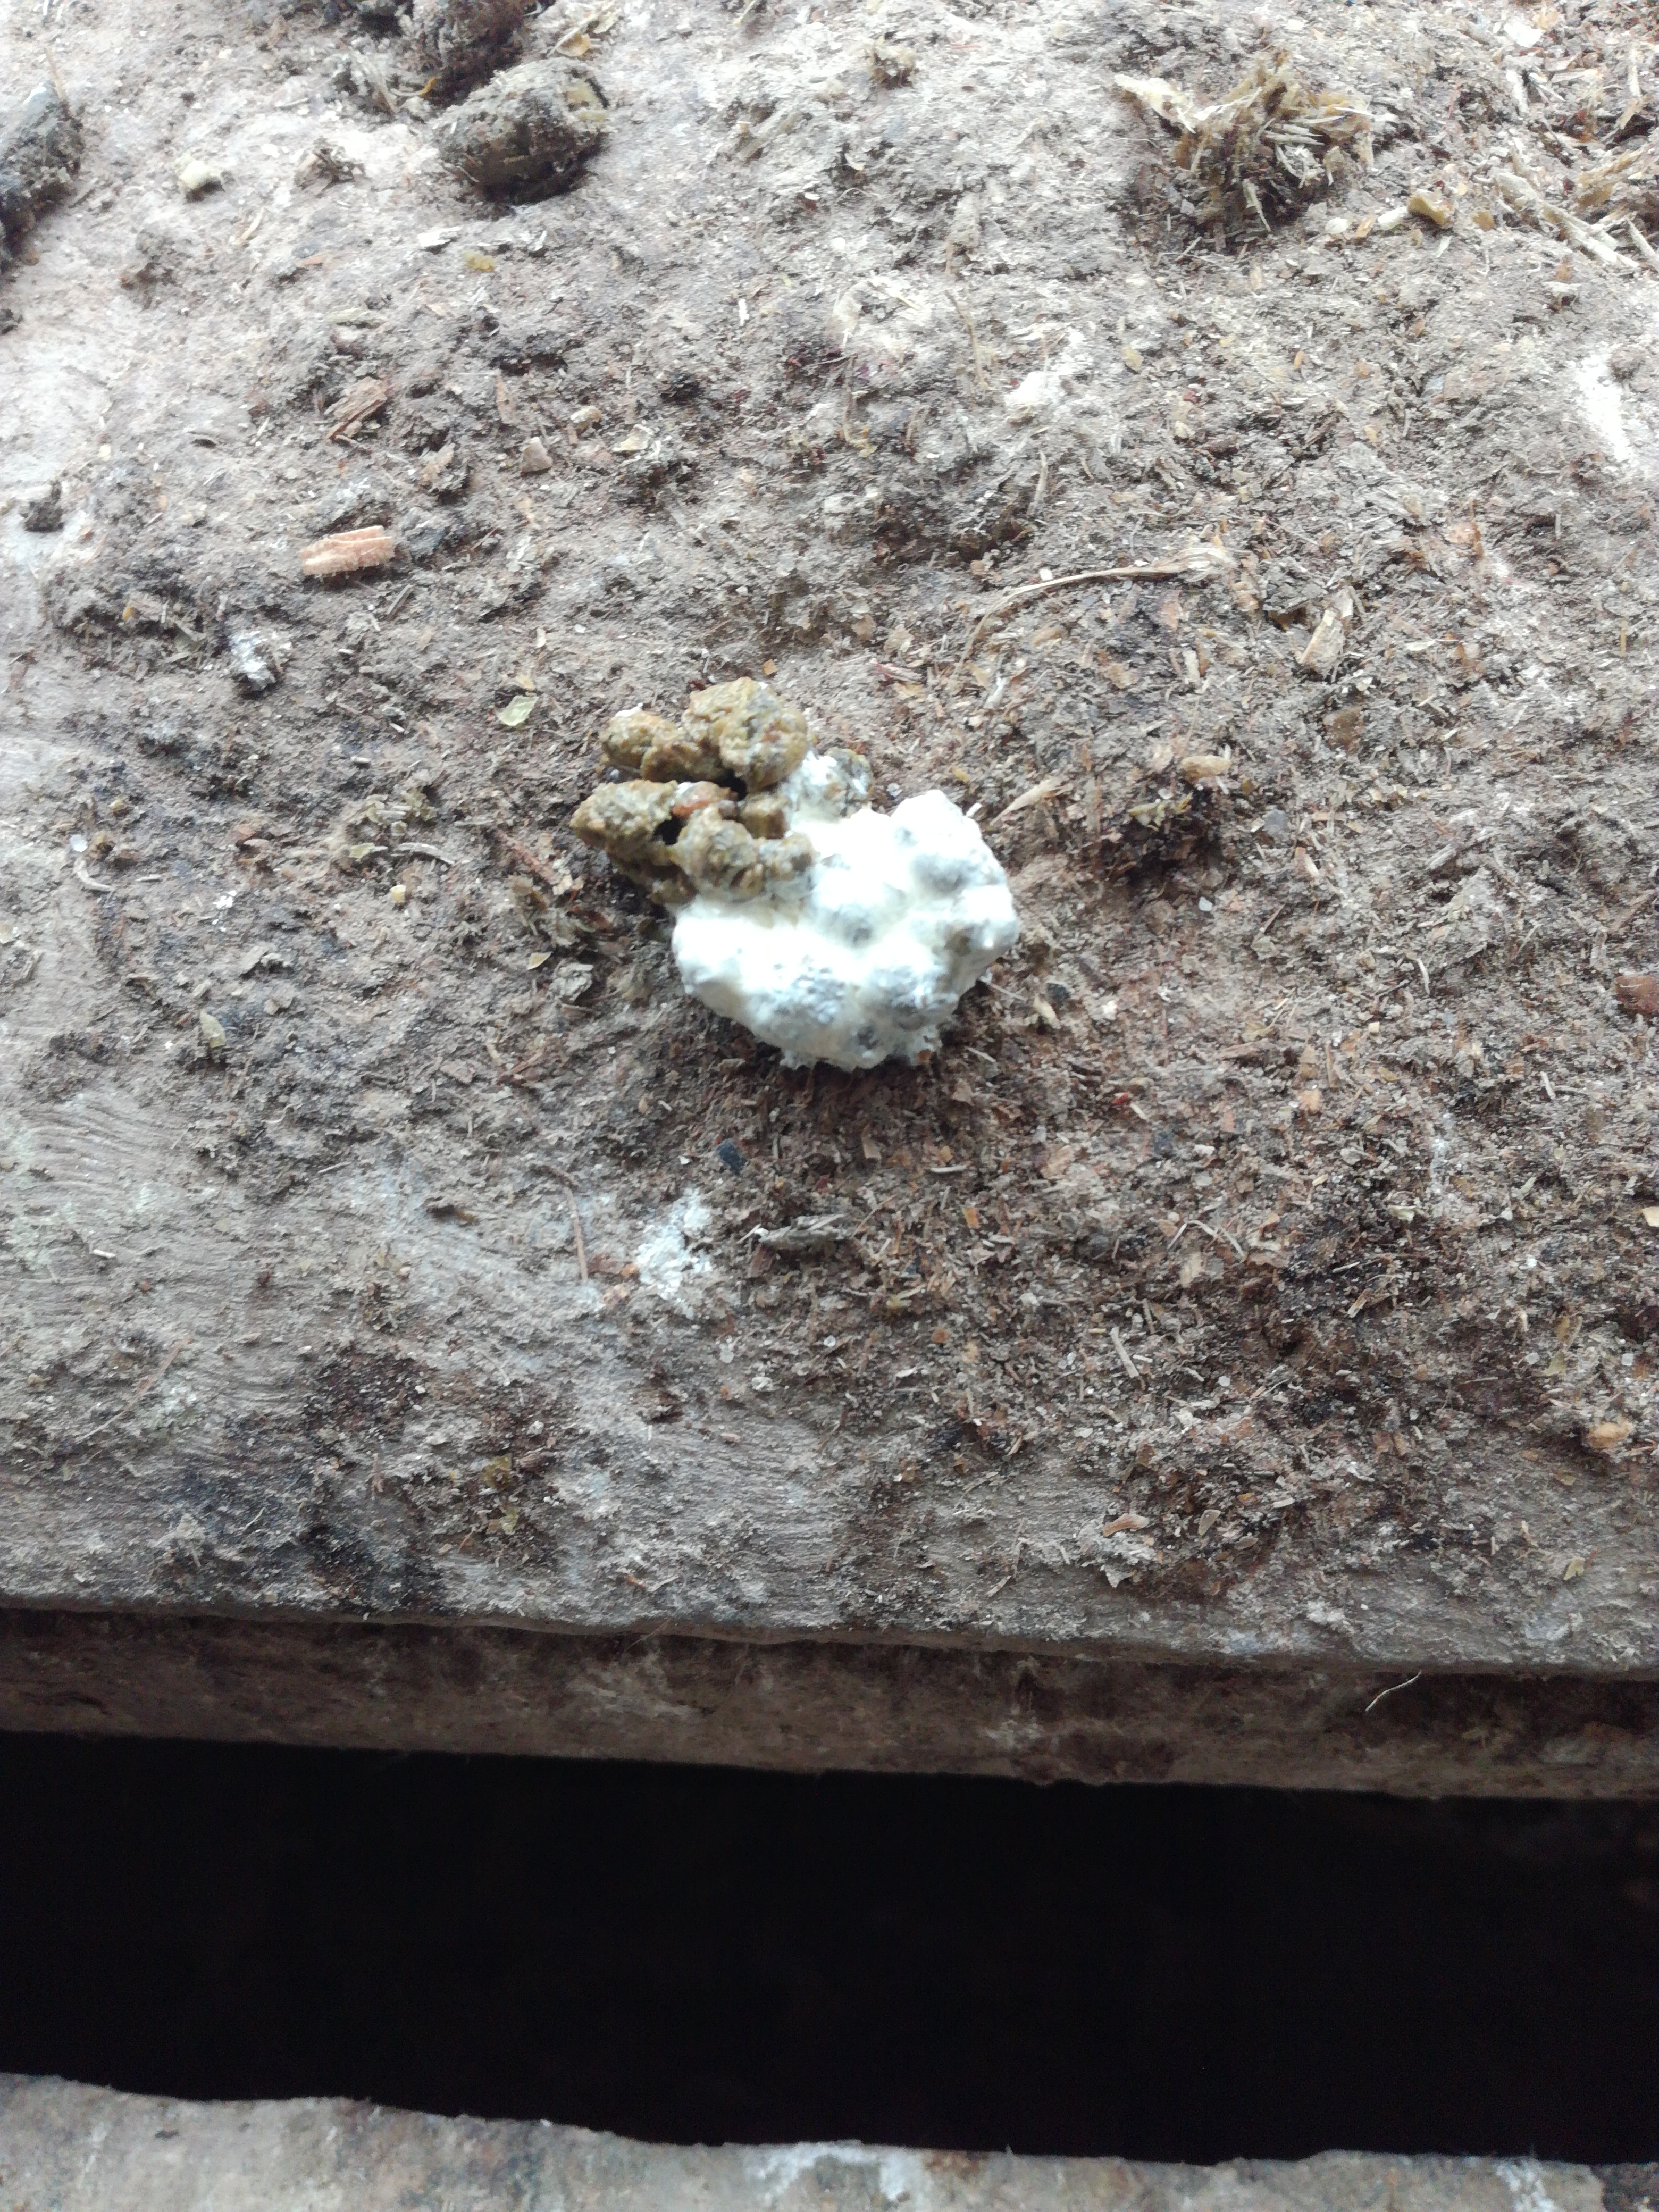
PCR-confirmed diagnosis: Healthy